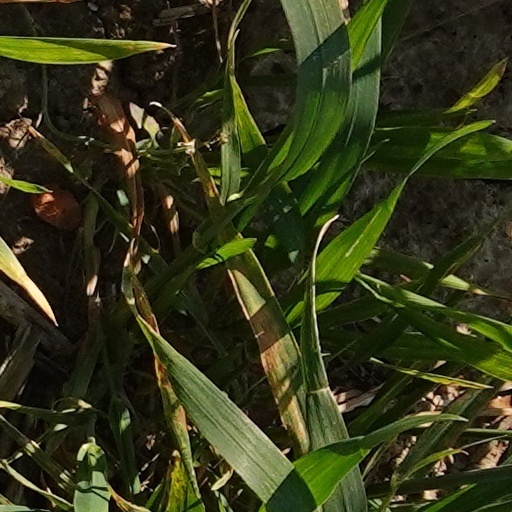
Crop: wheat